Arnold, Nottinghamshire

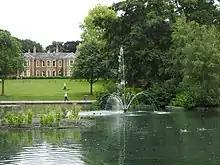
Arnot Hill House and grounds

Lincoln Green Brewery of Hucknall, in association with Everards Brewery of Leicester, purchased the Robin Hood pub on the junction of Church Street and Cross Street in 2014, restoring it to its original name of the "Robin Hood and Little John". The pub's history dates back to 1750, and in 2015 it was named as the Campaign for Real Ale (CAMRA) National Cider Pub of the Year, as well as the Nottingham CAMRA Cider Pub of the Year and Nottingham CAMRA Pub of the Year. It contains a shrine to the Home Brewery.